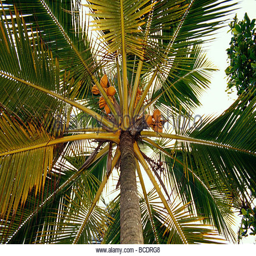
bright orange coconuts hang in clusters in the canopy of a palm tree